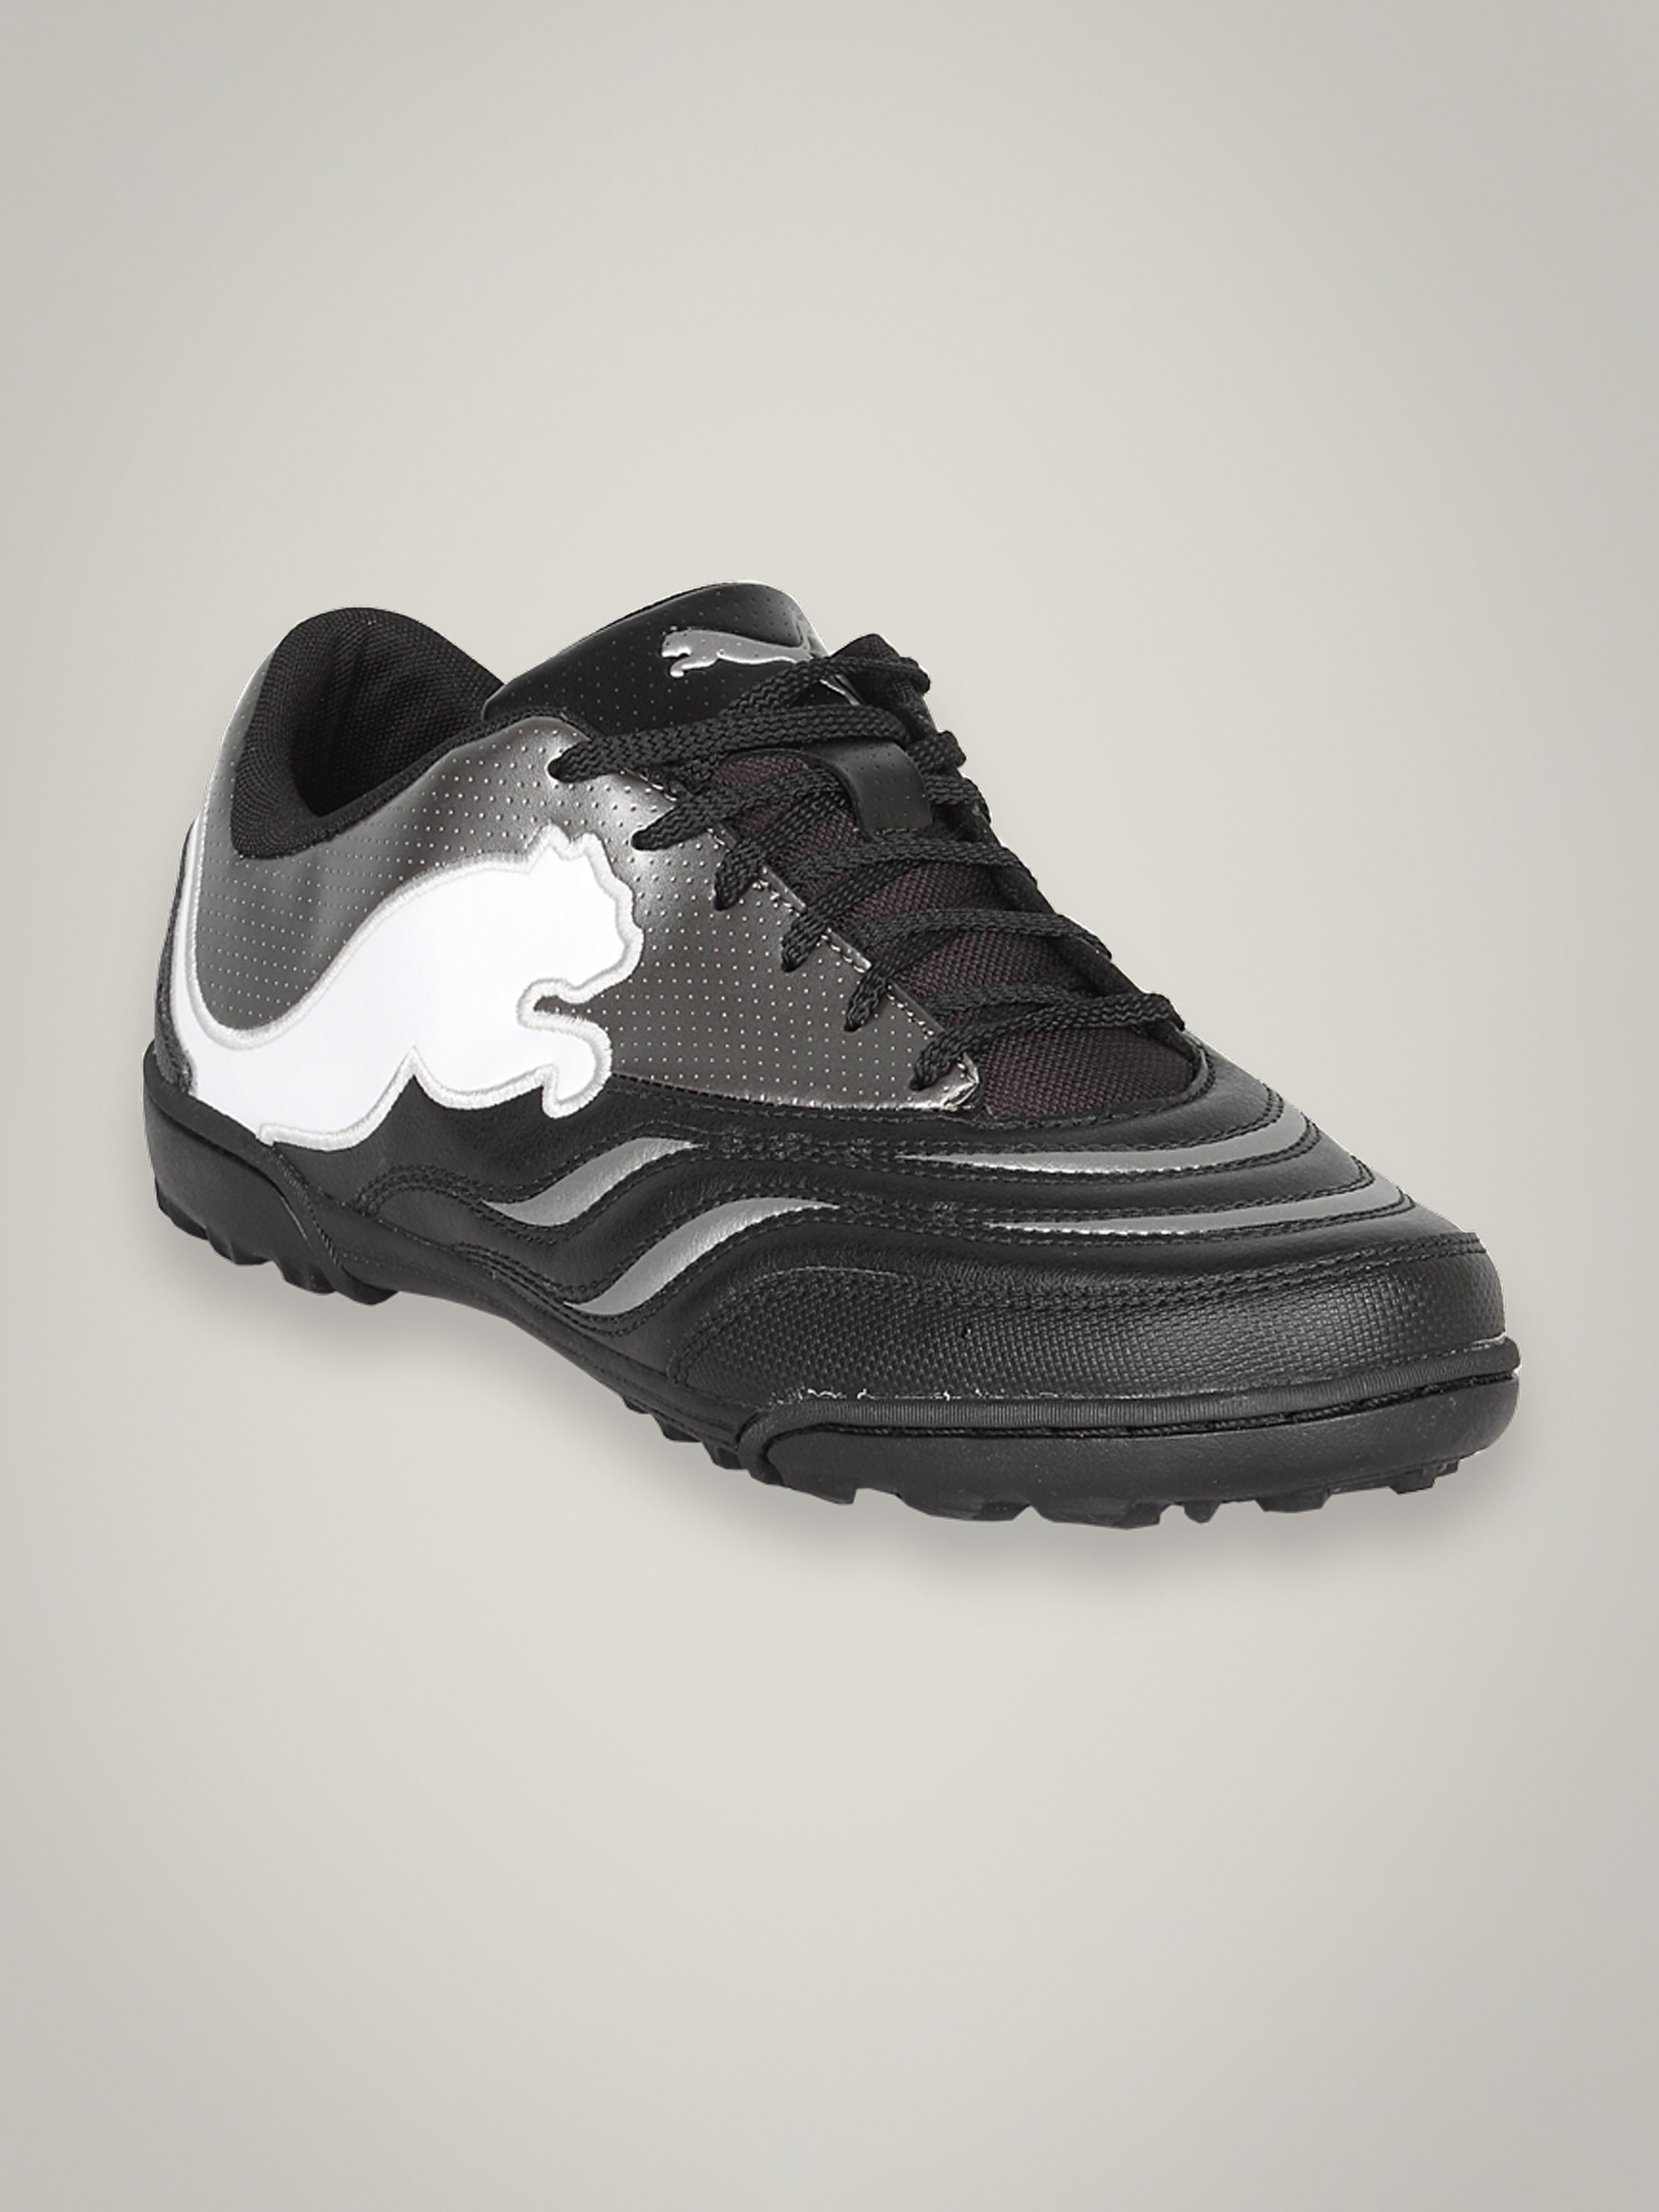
Puma Men PowerCat Calcetto Black Shoe
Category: Footwear / Shoes / Sports Shoes
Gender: Men
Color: Black
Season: Summer 2011
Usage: Sports